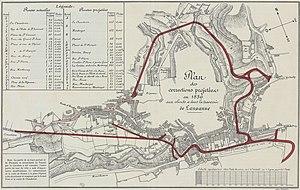
Illustration de l'ouvrage Lausanne à travers les âges publié en 1906 par la municipalité de Lausanne. Page 106.
La ceinture Pichard est le nom sous lequel est connu un ensemble de voies imaginé par l'ingénieur cantonal Adrien Pichard, formant une boucle autour de la cité médiévale de Lausanne, en Suisse, et dont la construction a permis au XIXᵉ siècle de faciliter l'accès à la ville et sa traversée.
Adrien Pichard, né le 30 juin 1790 à Lausanne et mort le 25 juillet 1841 dans la même ville, est un urbaniste et un ingénieur pionnier de l'aménagement routier à Lausanne et dans le canton de Vaud.